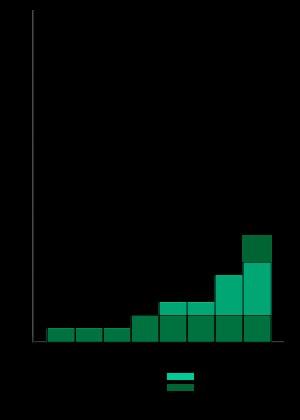
La réassurance est l’assurance des sociétés d’assurances. Parfois appelée assurance secondaire, celle-ci ne peut pas exister sans l'étape préliminaire du transfert de risque que représente l'assurance primaire. La réassurance fait partie du secteur de l’assurance et de la finance en général.